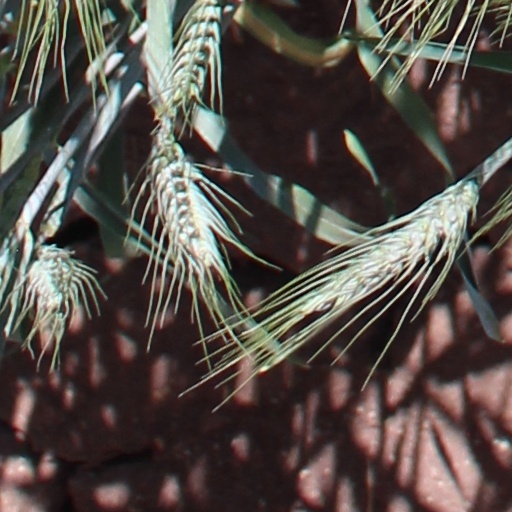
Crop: wheat